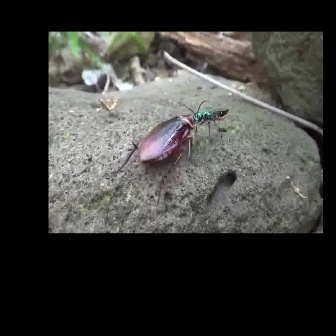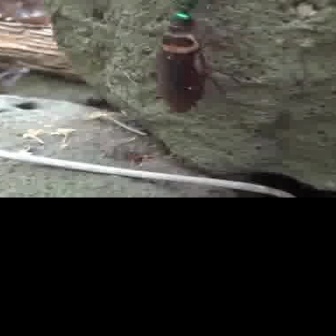
  Please identify the target specified by the bounding box [113,109,210,205] in the first image and locate it in the second image. Return the coordinates in [x_min,y_min,x_max,y_max] format.
Answer: [139,25,225,111]